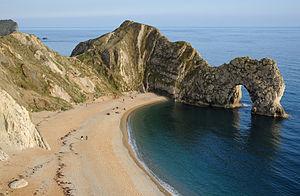
Durdle Door est une arche naturelle formée de roche sédimentaire sur la Jurassic Coast près de Lulworth dans le comté du Dorset en Angleterre.